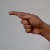
The image shows a hand gesture representing the letter 'G' in Indian Sign Language.